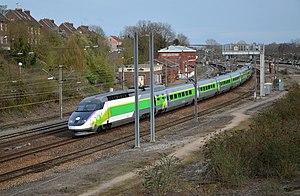
TGV IZY rame 4551 sur le 9611 Paris-Nord/Bruxelles, passant sans arrêt la gare de Longueau, département de la Somme, France.
Izy est le nom d'une marque commerciale du consortium franco-belge Thalys, désignant une offre de trains à grande vitesse à bas coûts entre la France et la Belgique. Le lancement a été effectué le 3 avril 2016. Les trains relient les gares de Paris-Nord et de Bruxelles-Midi.
On appelle livrée la décoration extérieure d'un matériel roulant ferroviaire. Au cours de son histoire, depuis 1938, la Société nationale des chemins de fer français a utilisé de nombreuses livrées liées aux modes et aux changements de matériels. Certaines sont des essais sans lendemain sur quelques machines, d'autres sont de véritables marqueurs de l'identité de l'entreprise, par exemple la livrée « béton ».
La ligne de Paris-Nord à Lille est l'une des grandes artères radiales du réseau ferré français. D'une longueur de 251 kilomètres, elle relie Paris à Lille, à travers les régions Île-de-France et Hauts-de-France. Tracée le plus souvent en fond de vallée ou en plaine dans le relief peu accentué du Nord de la France, cette grande radiale possède un profil plutôt favorable et un équipement de bon niveau, autorisant des vitesses assez élevées.